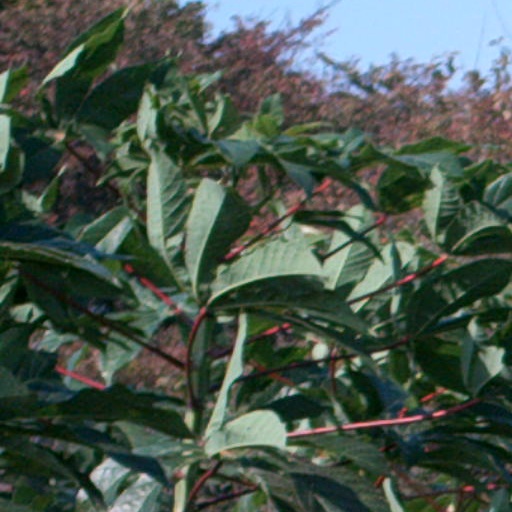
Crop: cassava